Describe the emotion expressed in this image:  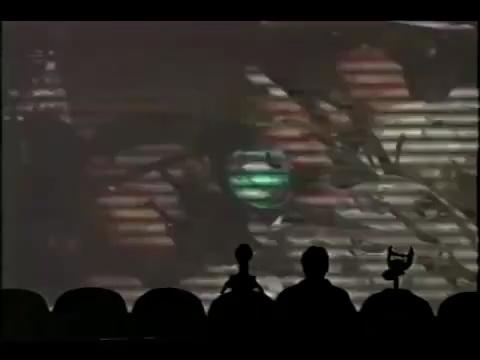
This person displays Fear, valence and arousal with low intensity.